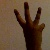
The image shows a hand gesture representing the number 6 in Indian Sign Language.